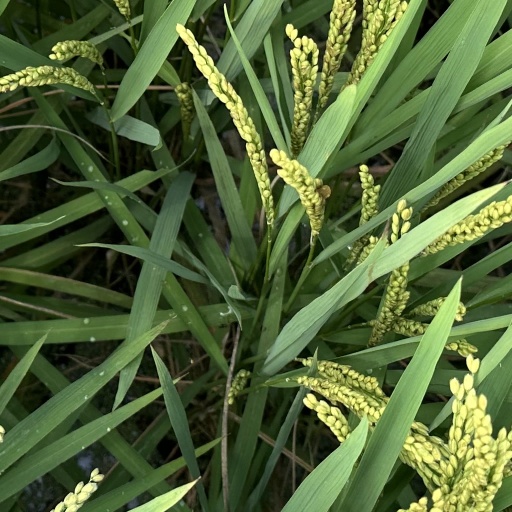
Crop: rice